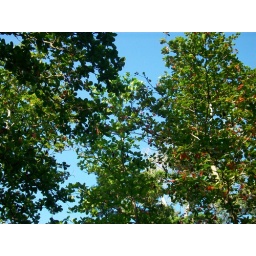
You can't see them but the black dots in the tree are actually flying foxes - pretty cool to see them fly!